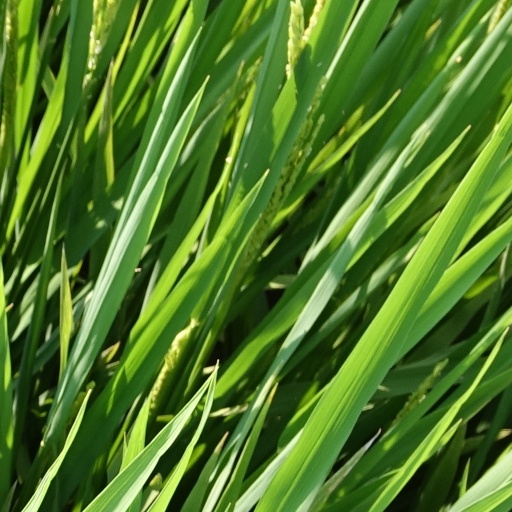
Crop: rice